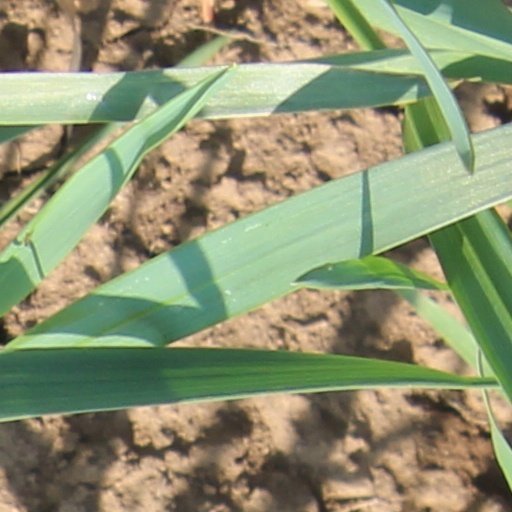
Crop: wheat